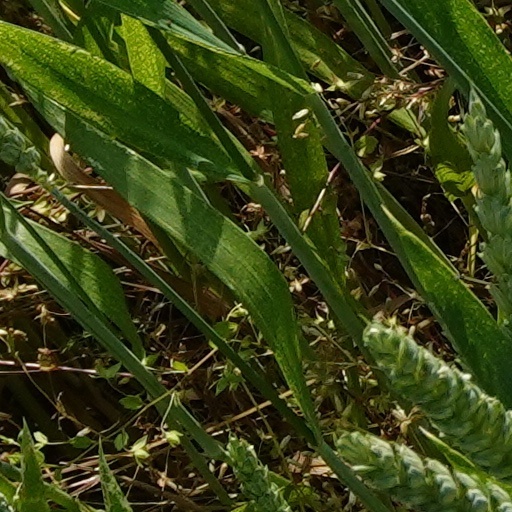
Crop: wheat